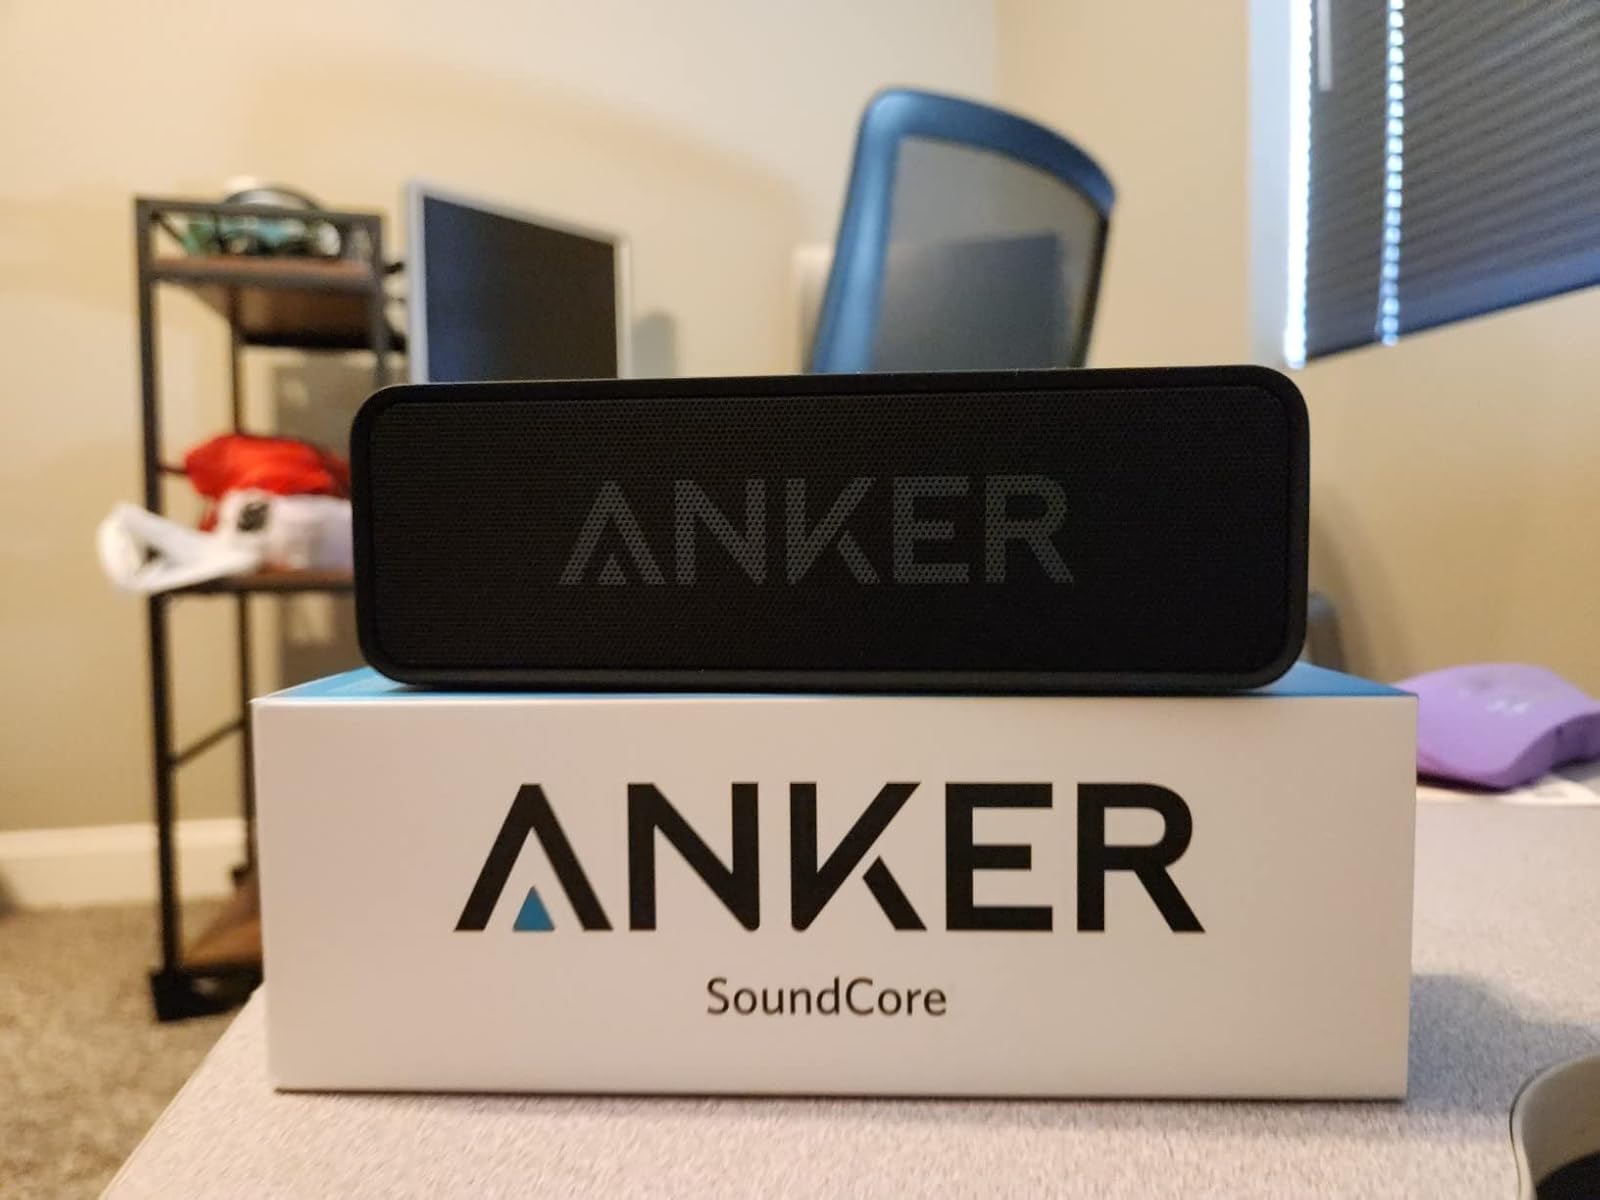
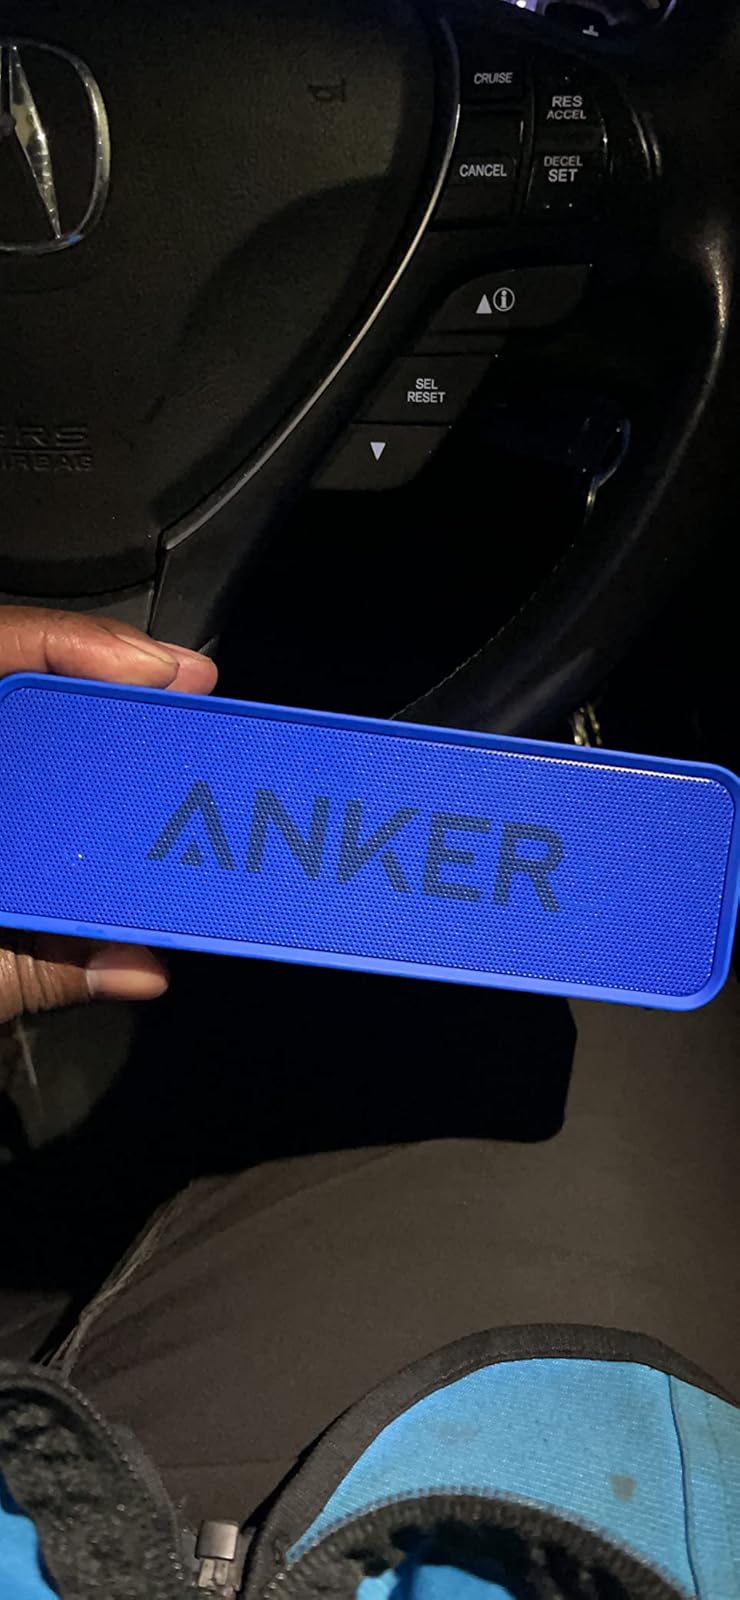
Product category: speaker
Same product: no